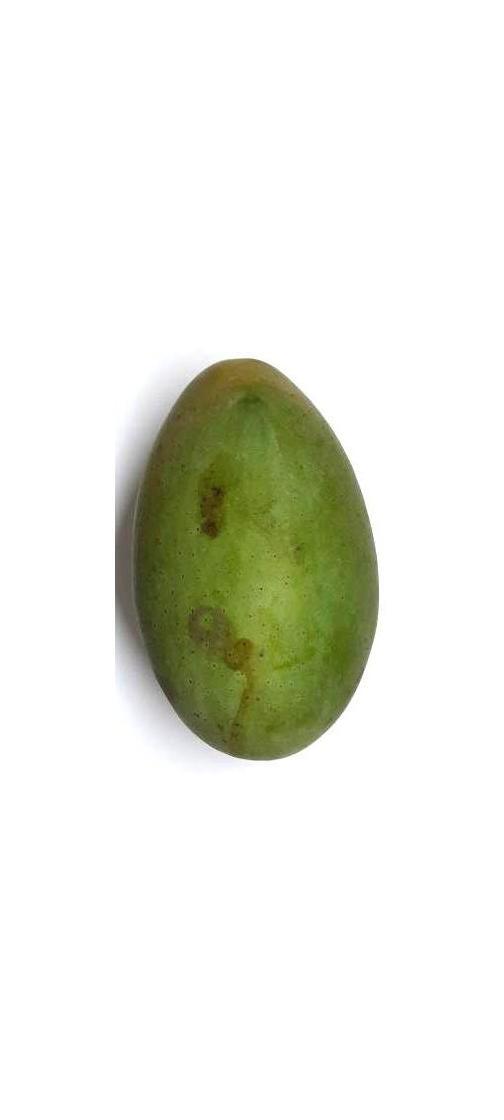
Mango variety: Fazli Shurmai